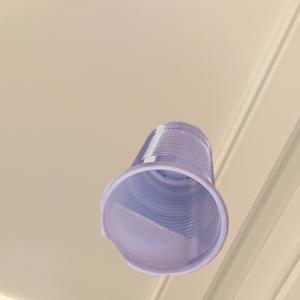
Label: cups